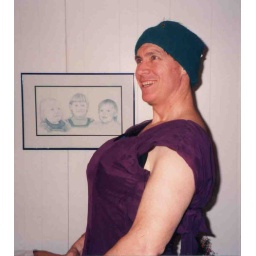
Happy boy in dress 2000